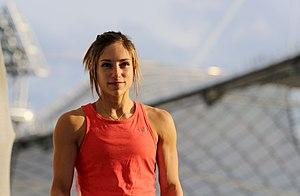
Alex Puccio, née le 15 juin 1989 à McKinney dans l'État du Texas aux États-Unis, est une grimpeuse professionnelle. Elle est plus particulièrement spécialisée dans l'escalade de bloc. Elle est notamment connue pour avoir une grande force, ce qui lui permet de réaliser des projets généralement réservés aux hommes.